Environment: real
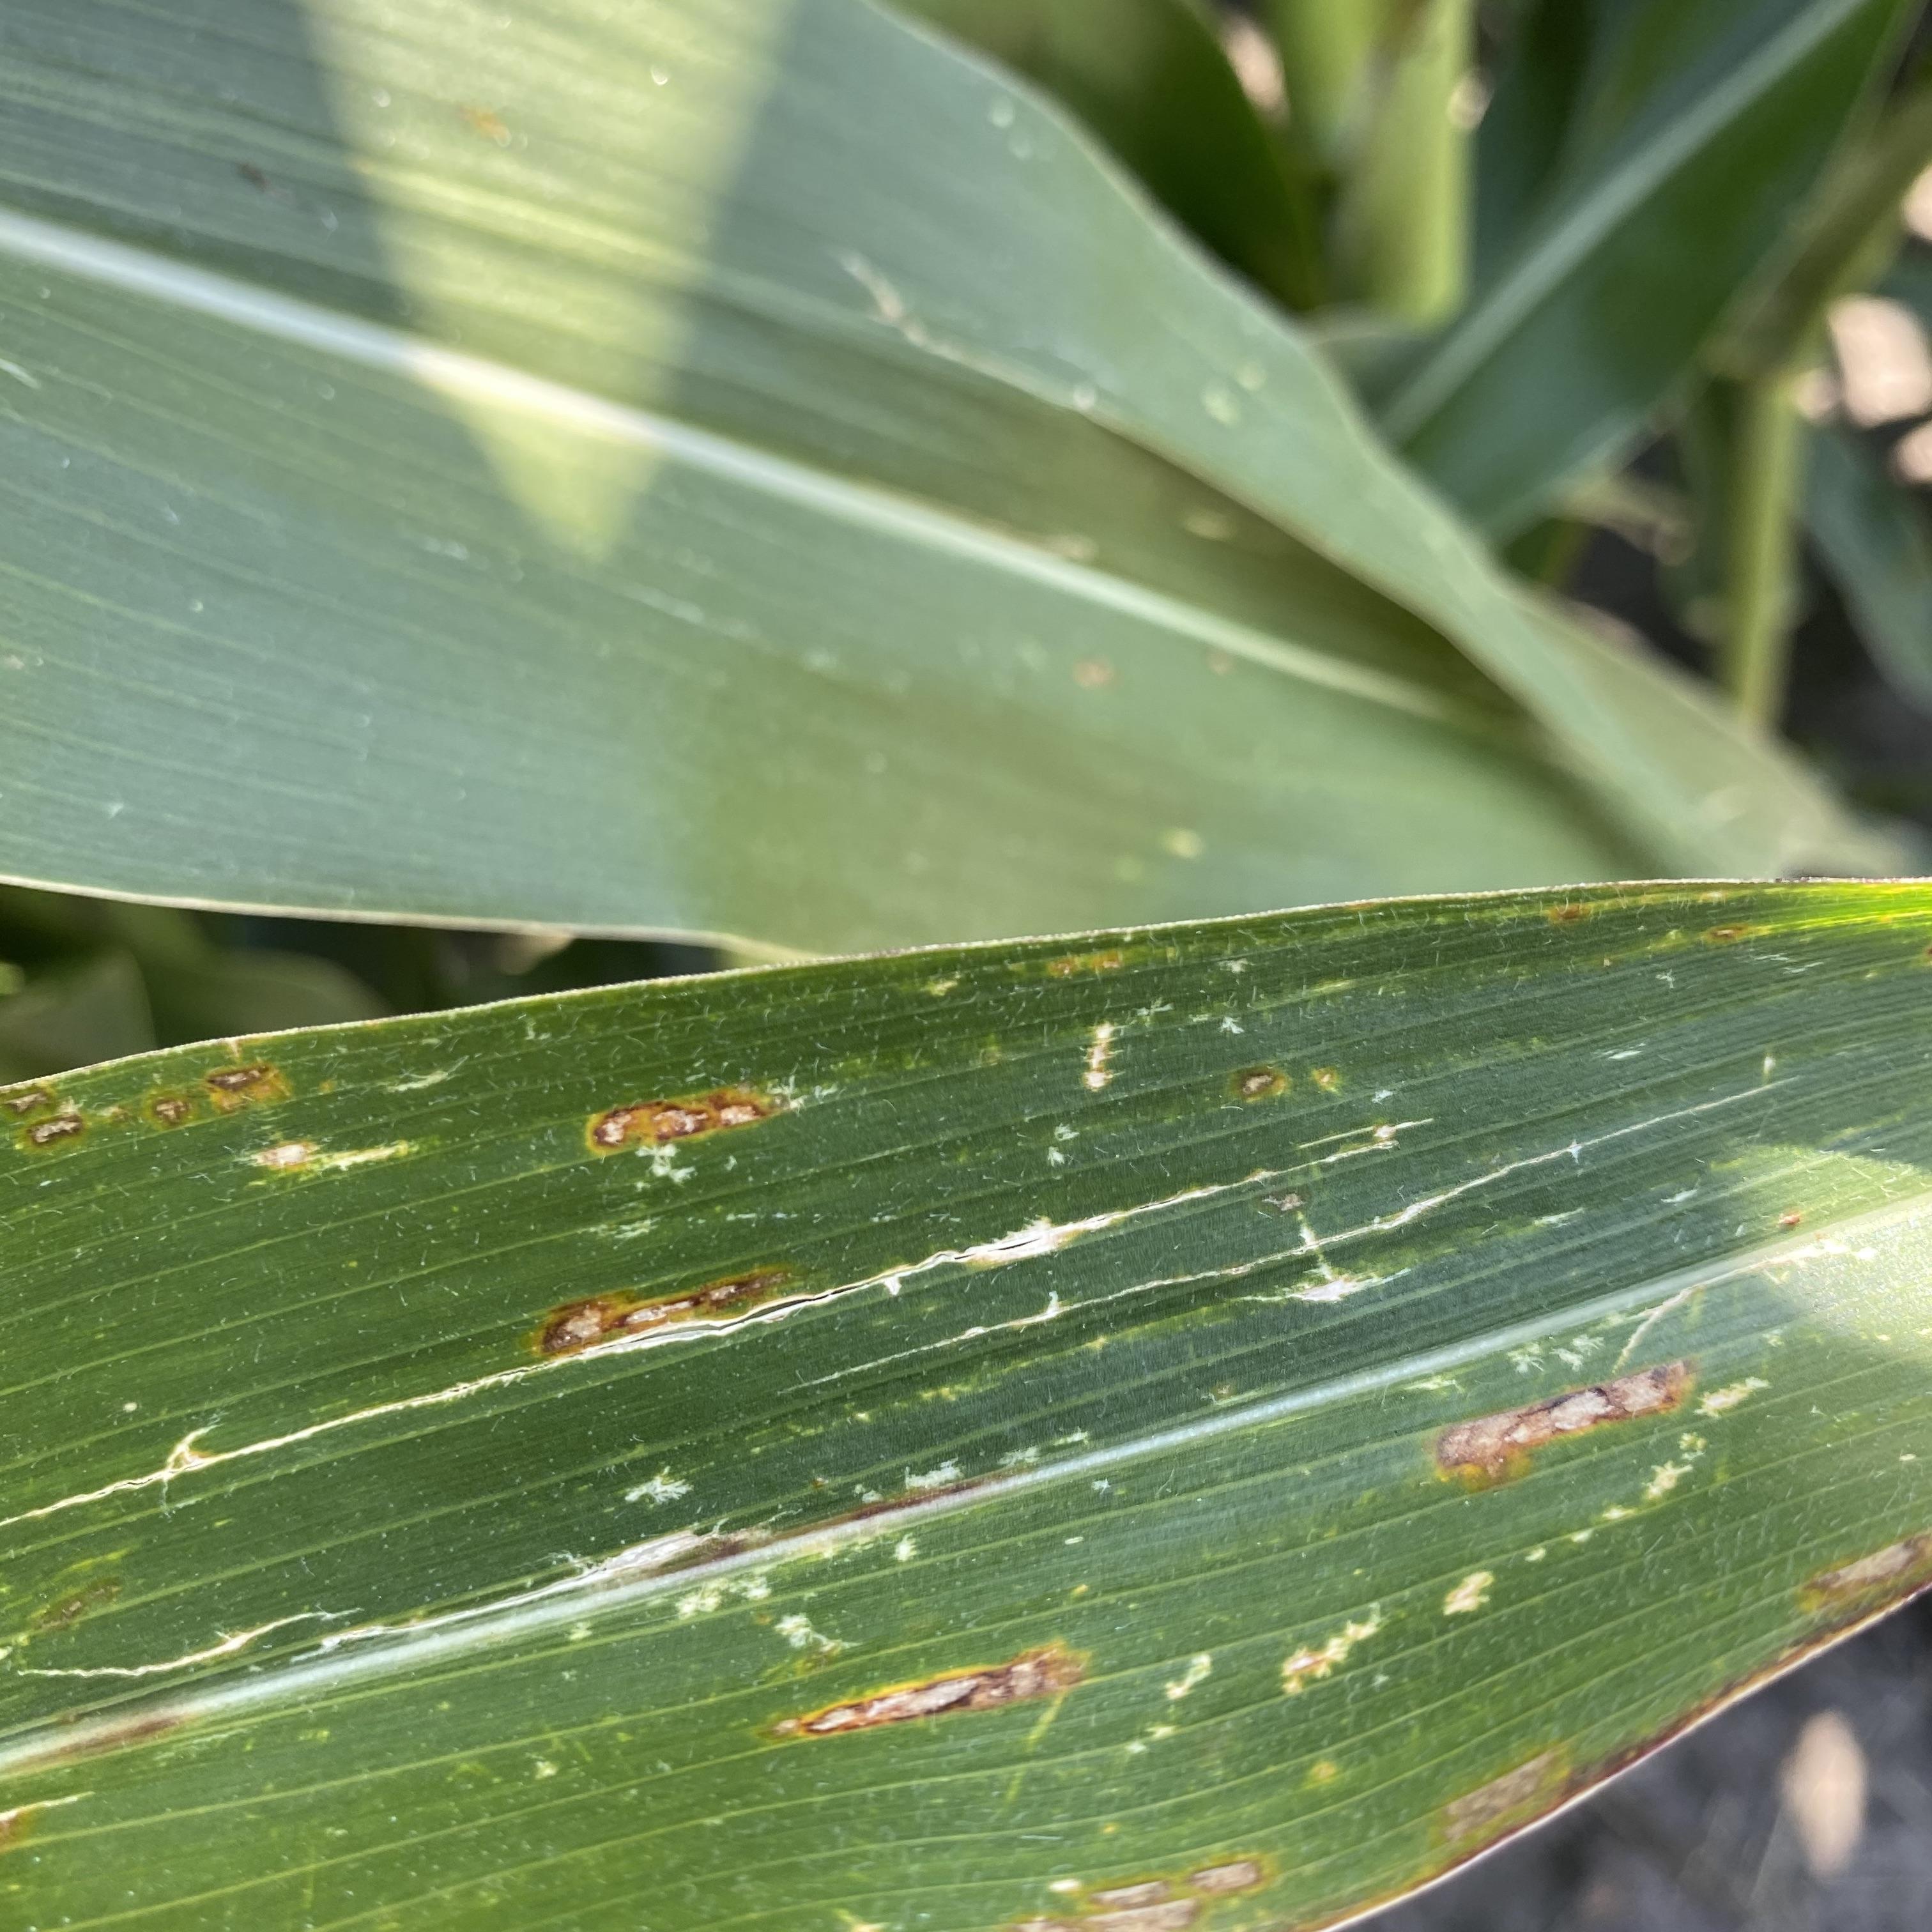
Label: gray_leaf_spot